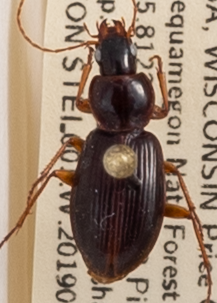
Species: Synuchus impunctatus
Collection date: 2019-08-06
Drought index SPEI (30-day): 0.608
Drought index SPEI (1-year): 1.45
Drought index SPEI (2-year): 1.13